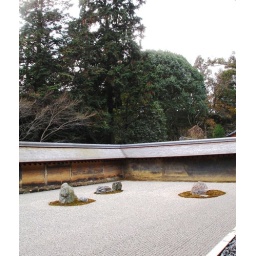
this rock garden surrounded by low earthen walls are thought of as the quintessence of Zen art